2012 Czech regional elections

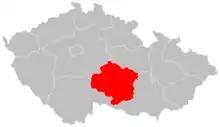

Czech Social Democratic Party won 2008 election in region with 39.87% of votes and formed coalition with support of communists.